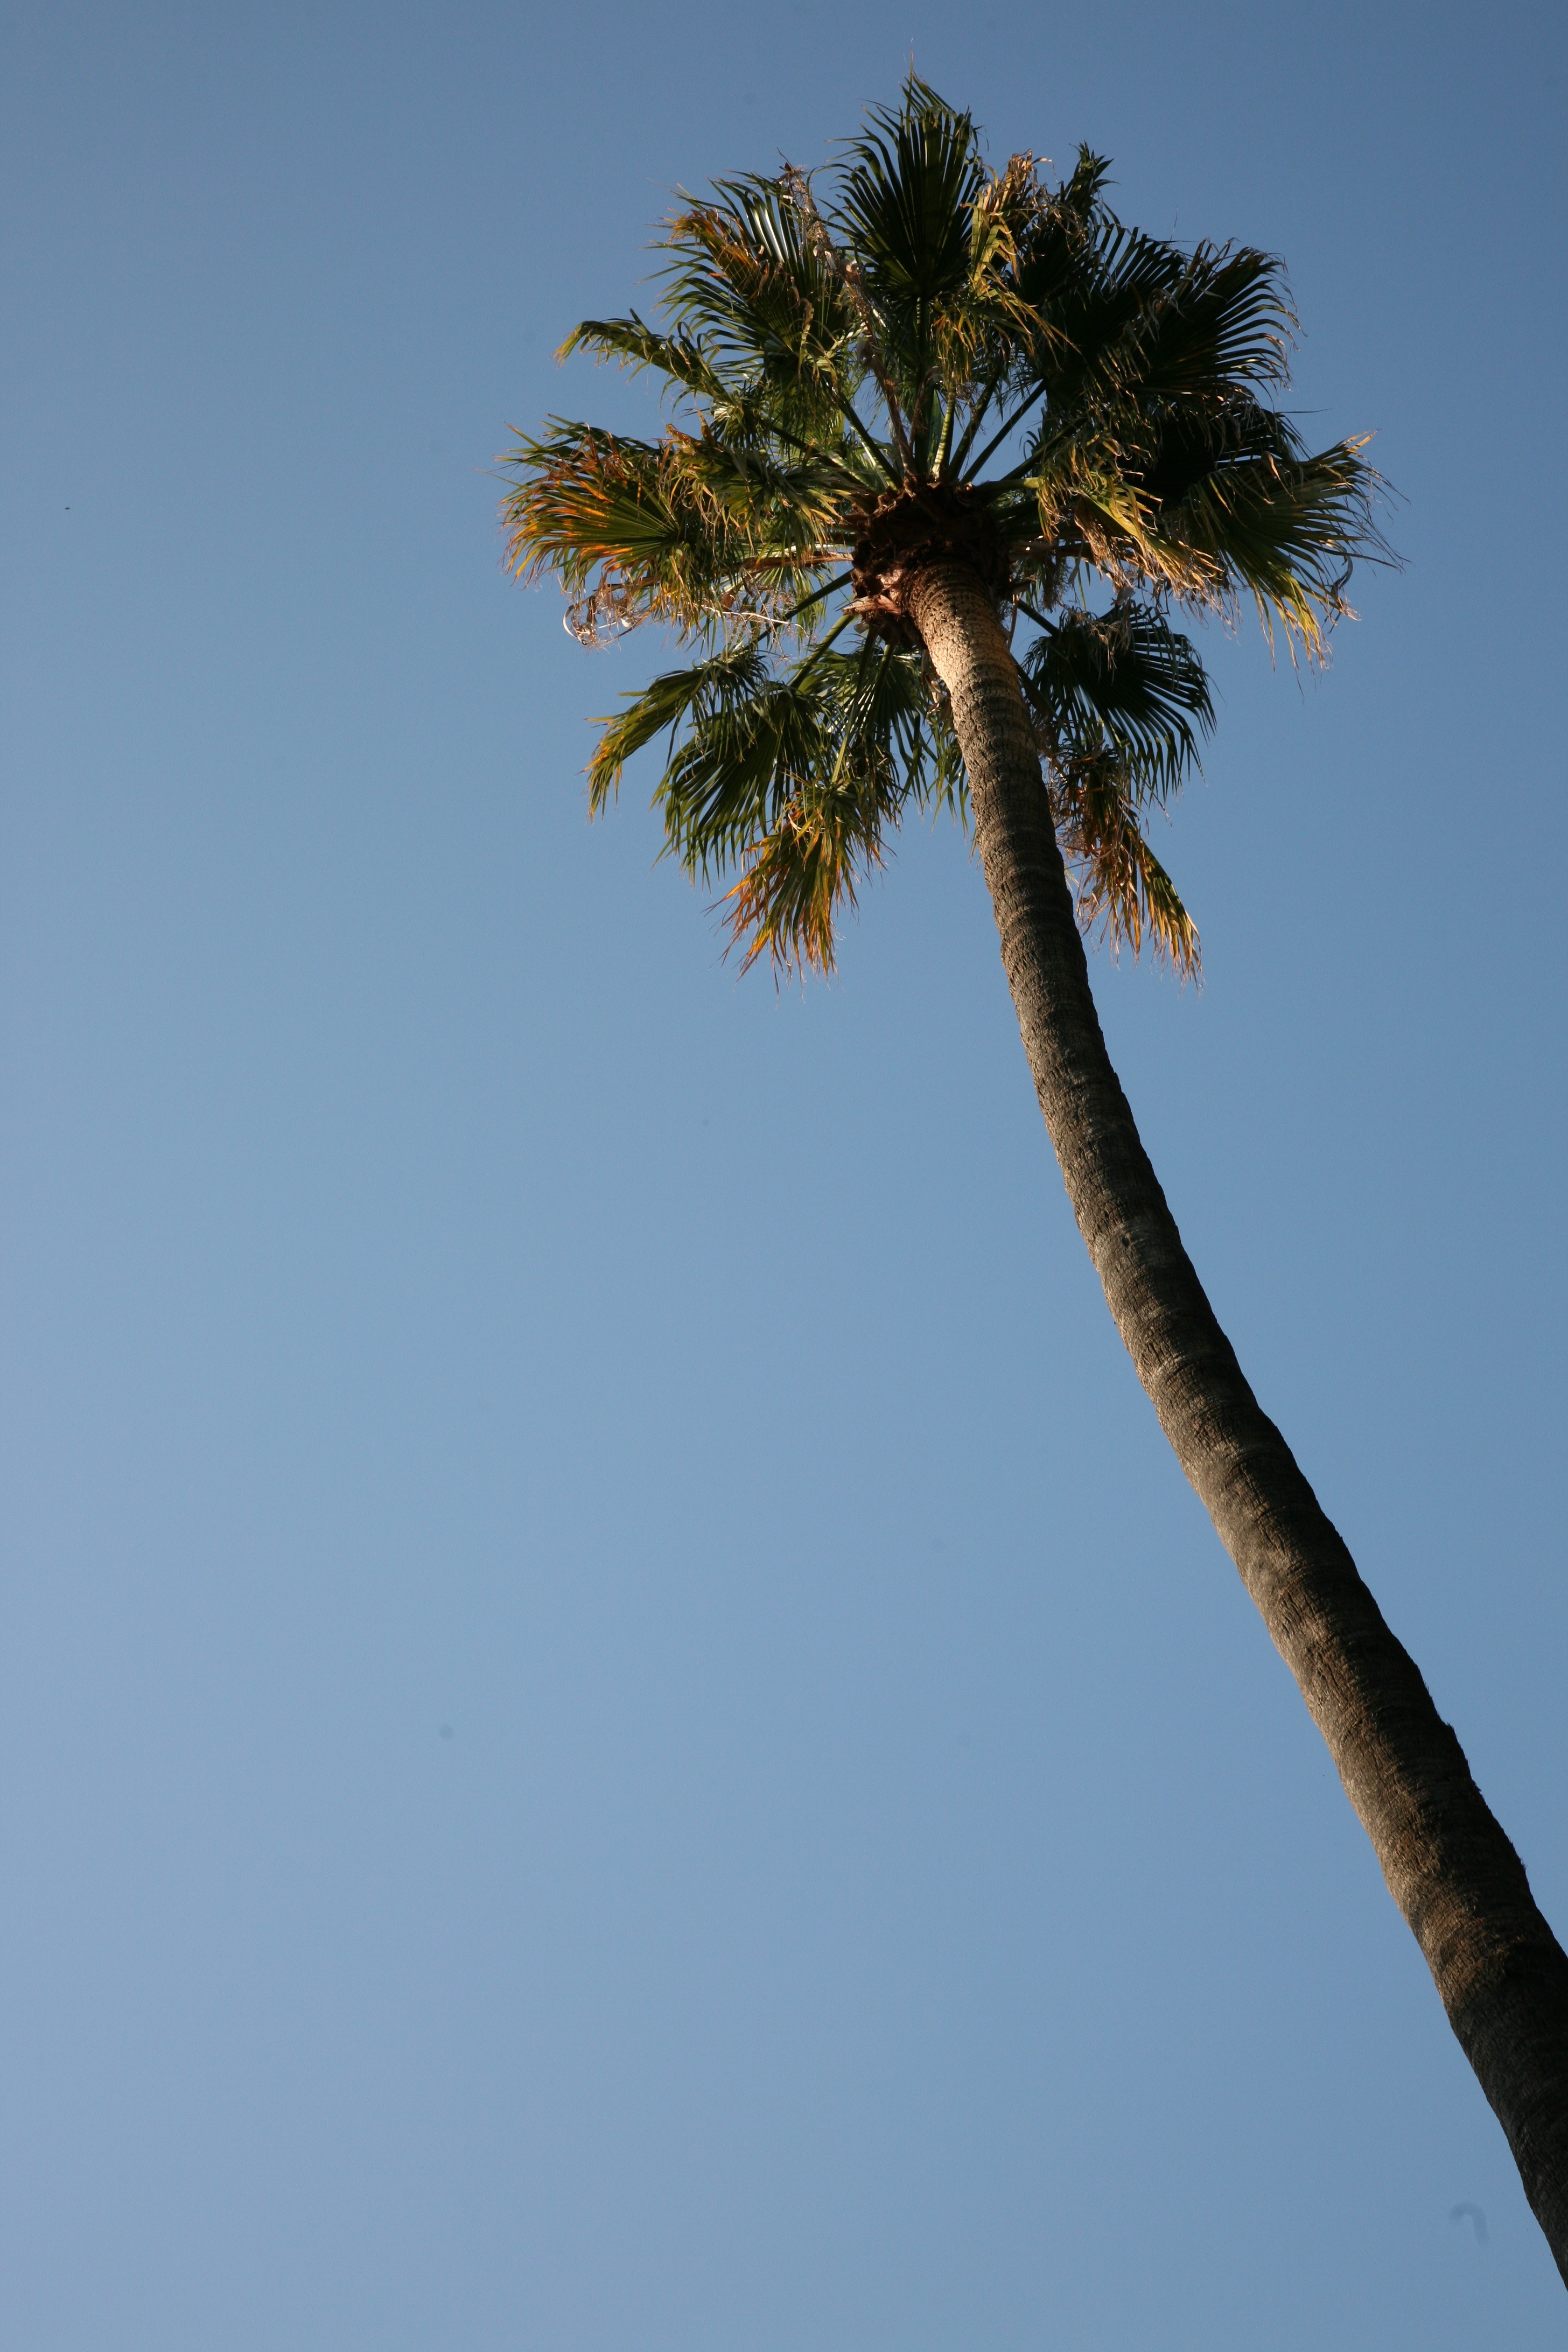
tree, nature, branch, plant, sky, leaf, flower, wind, palm, botany, blue, garden, flora, palmtree, spain, espagne, arbol, arbre, garten, espaa, valencia, jardin, botanica, espanha, botanique, baum, spanien, spagna, spanje, espanya, valence, flowering plant, plant stem, woody plant, land plant, arecales, palm family, borassus flabellifer